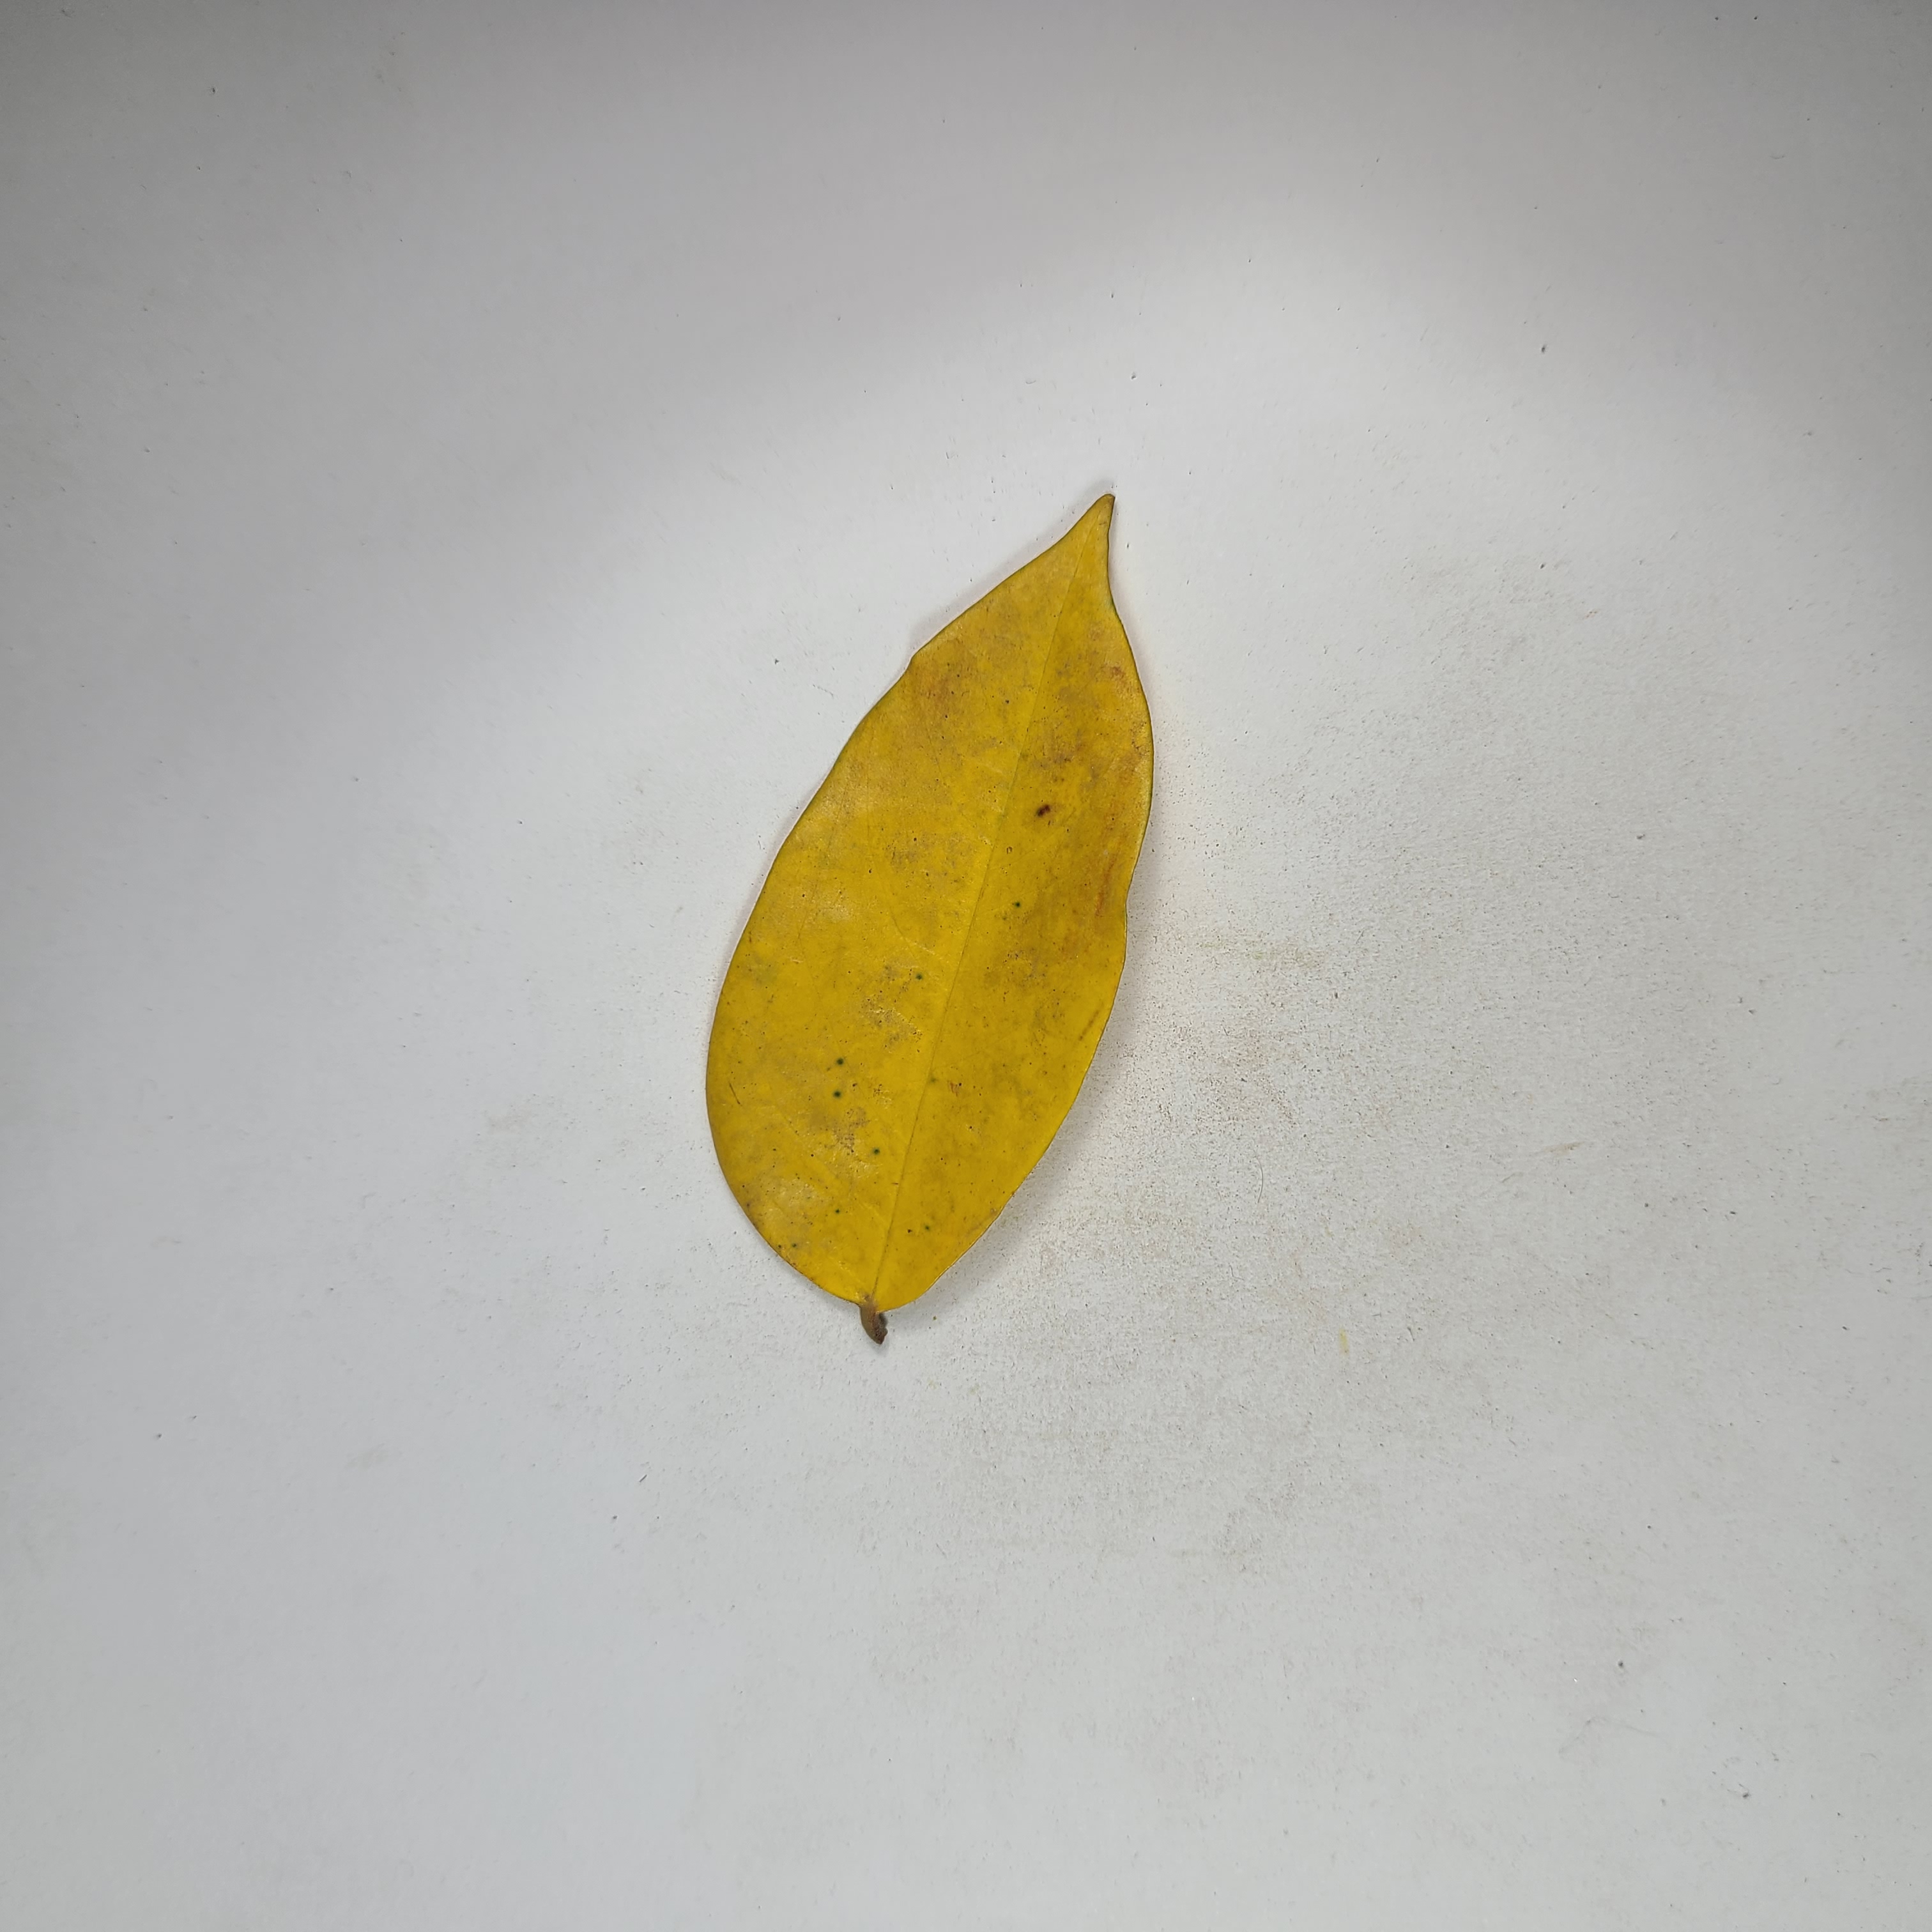
Label: Yellow Leaves